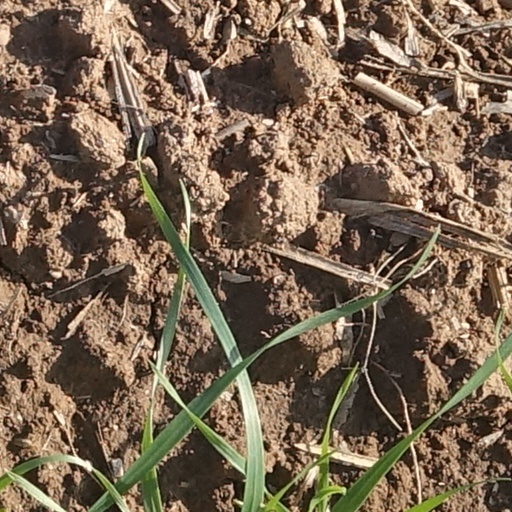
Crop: wheat